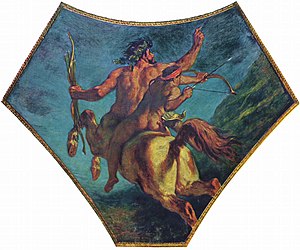
Chiron
Chiron underviser Achilleus malet af Eugène Delacroix.
Cheiron er den vise og lægekyndige kentaur som opdrog Achilleus og Asklepios på bjerget Pelion i Thessalien. Han er desuden en af de få navngivne kentaurer. Cheiron blev senere ifølge mytologien forvandlet til stjernebilledet Kentauren.